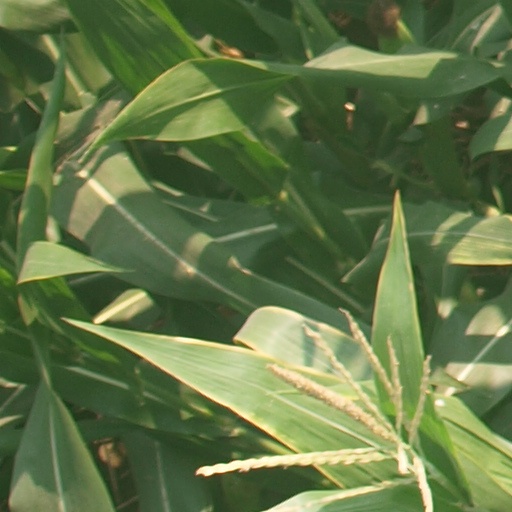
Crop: maize; corn